2019 FIBA U20 European Championship

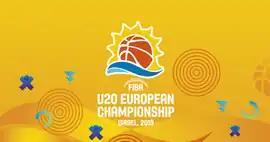

The 2019 FIBA U20 European Championship was the 22nd edition of the FIBA U20 European Championship. The competition took place in Tel Aviv, Israel from 13 to 21 July 2019.